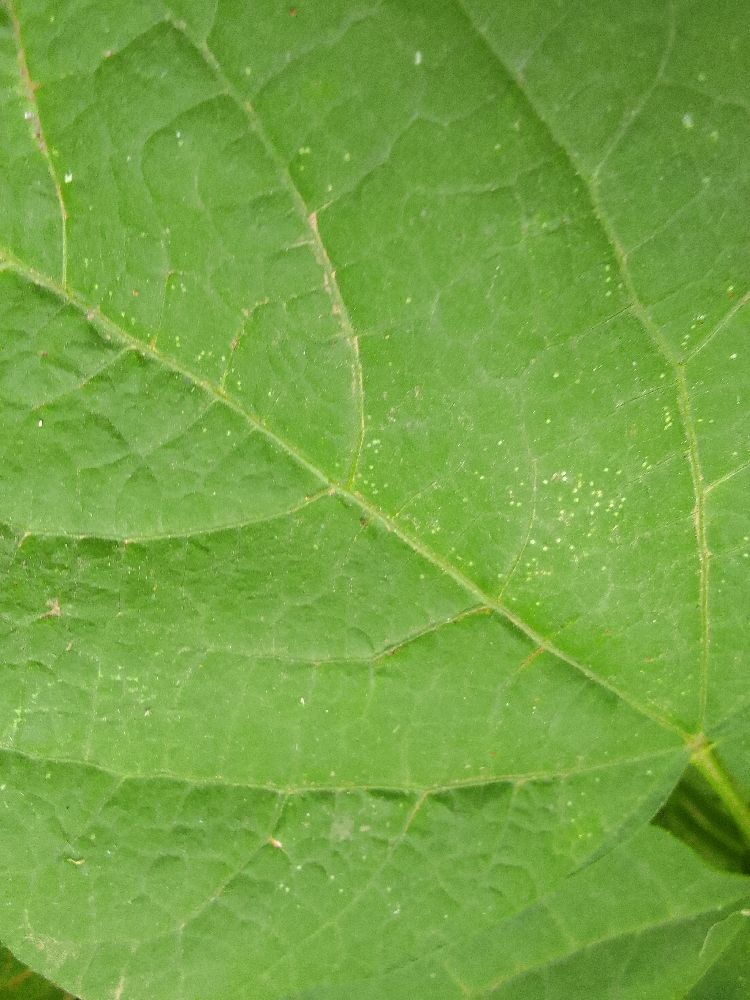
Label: healthy